Cherokee Commission

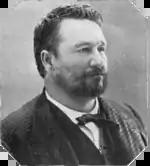
Cherokee Chief Joel B. Mayes

Jerome, Sayre and Noble met in New York to agree on requests for the President: 1) Amend the Dawes Act to implement a time limit for acceptance; 2) Forbid outside cattle on the land; and 3) Cancel the attorney contracts if the attorneys were influencing the tribal resistance. Noble learned that Cheyenne chiefs Whirlwind, Old Crow, Little Medicine, Howling Wolf and Little Big Jake were in disagreement with the Commission over the attorney contract. On October 7, the Cheyennes boycotted the negotiations, and the Arapaho refused to continue.